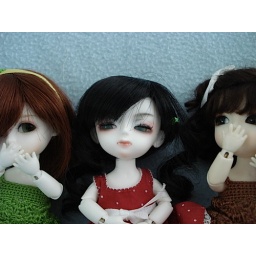
There's a new girl in the house